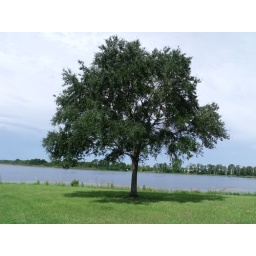
oak tree with shadow against the overcast sky now made bright white by the sunlight